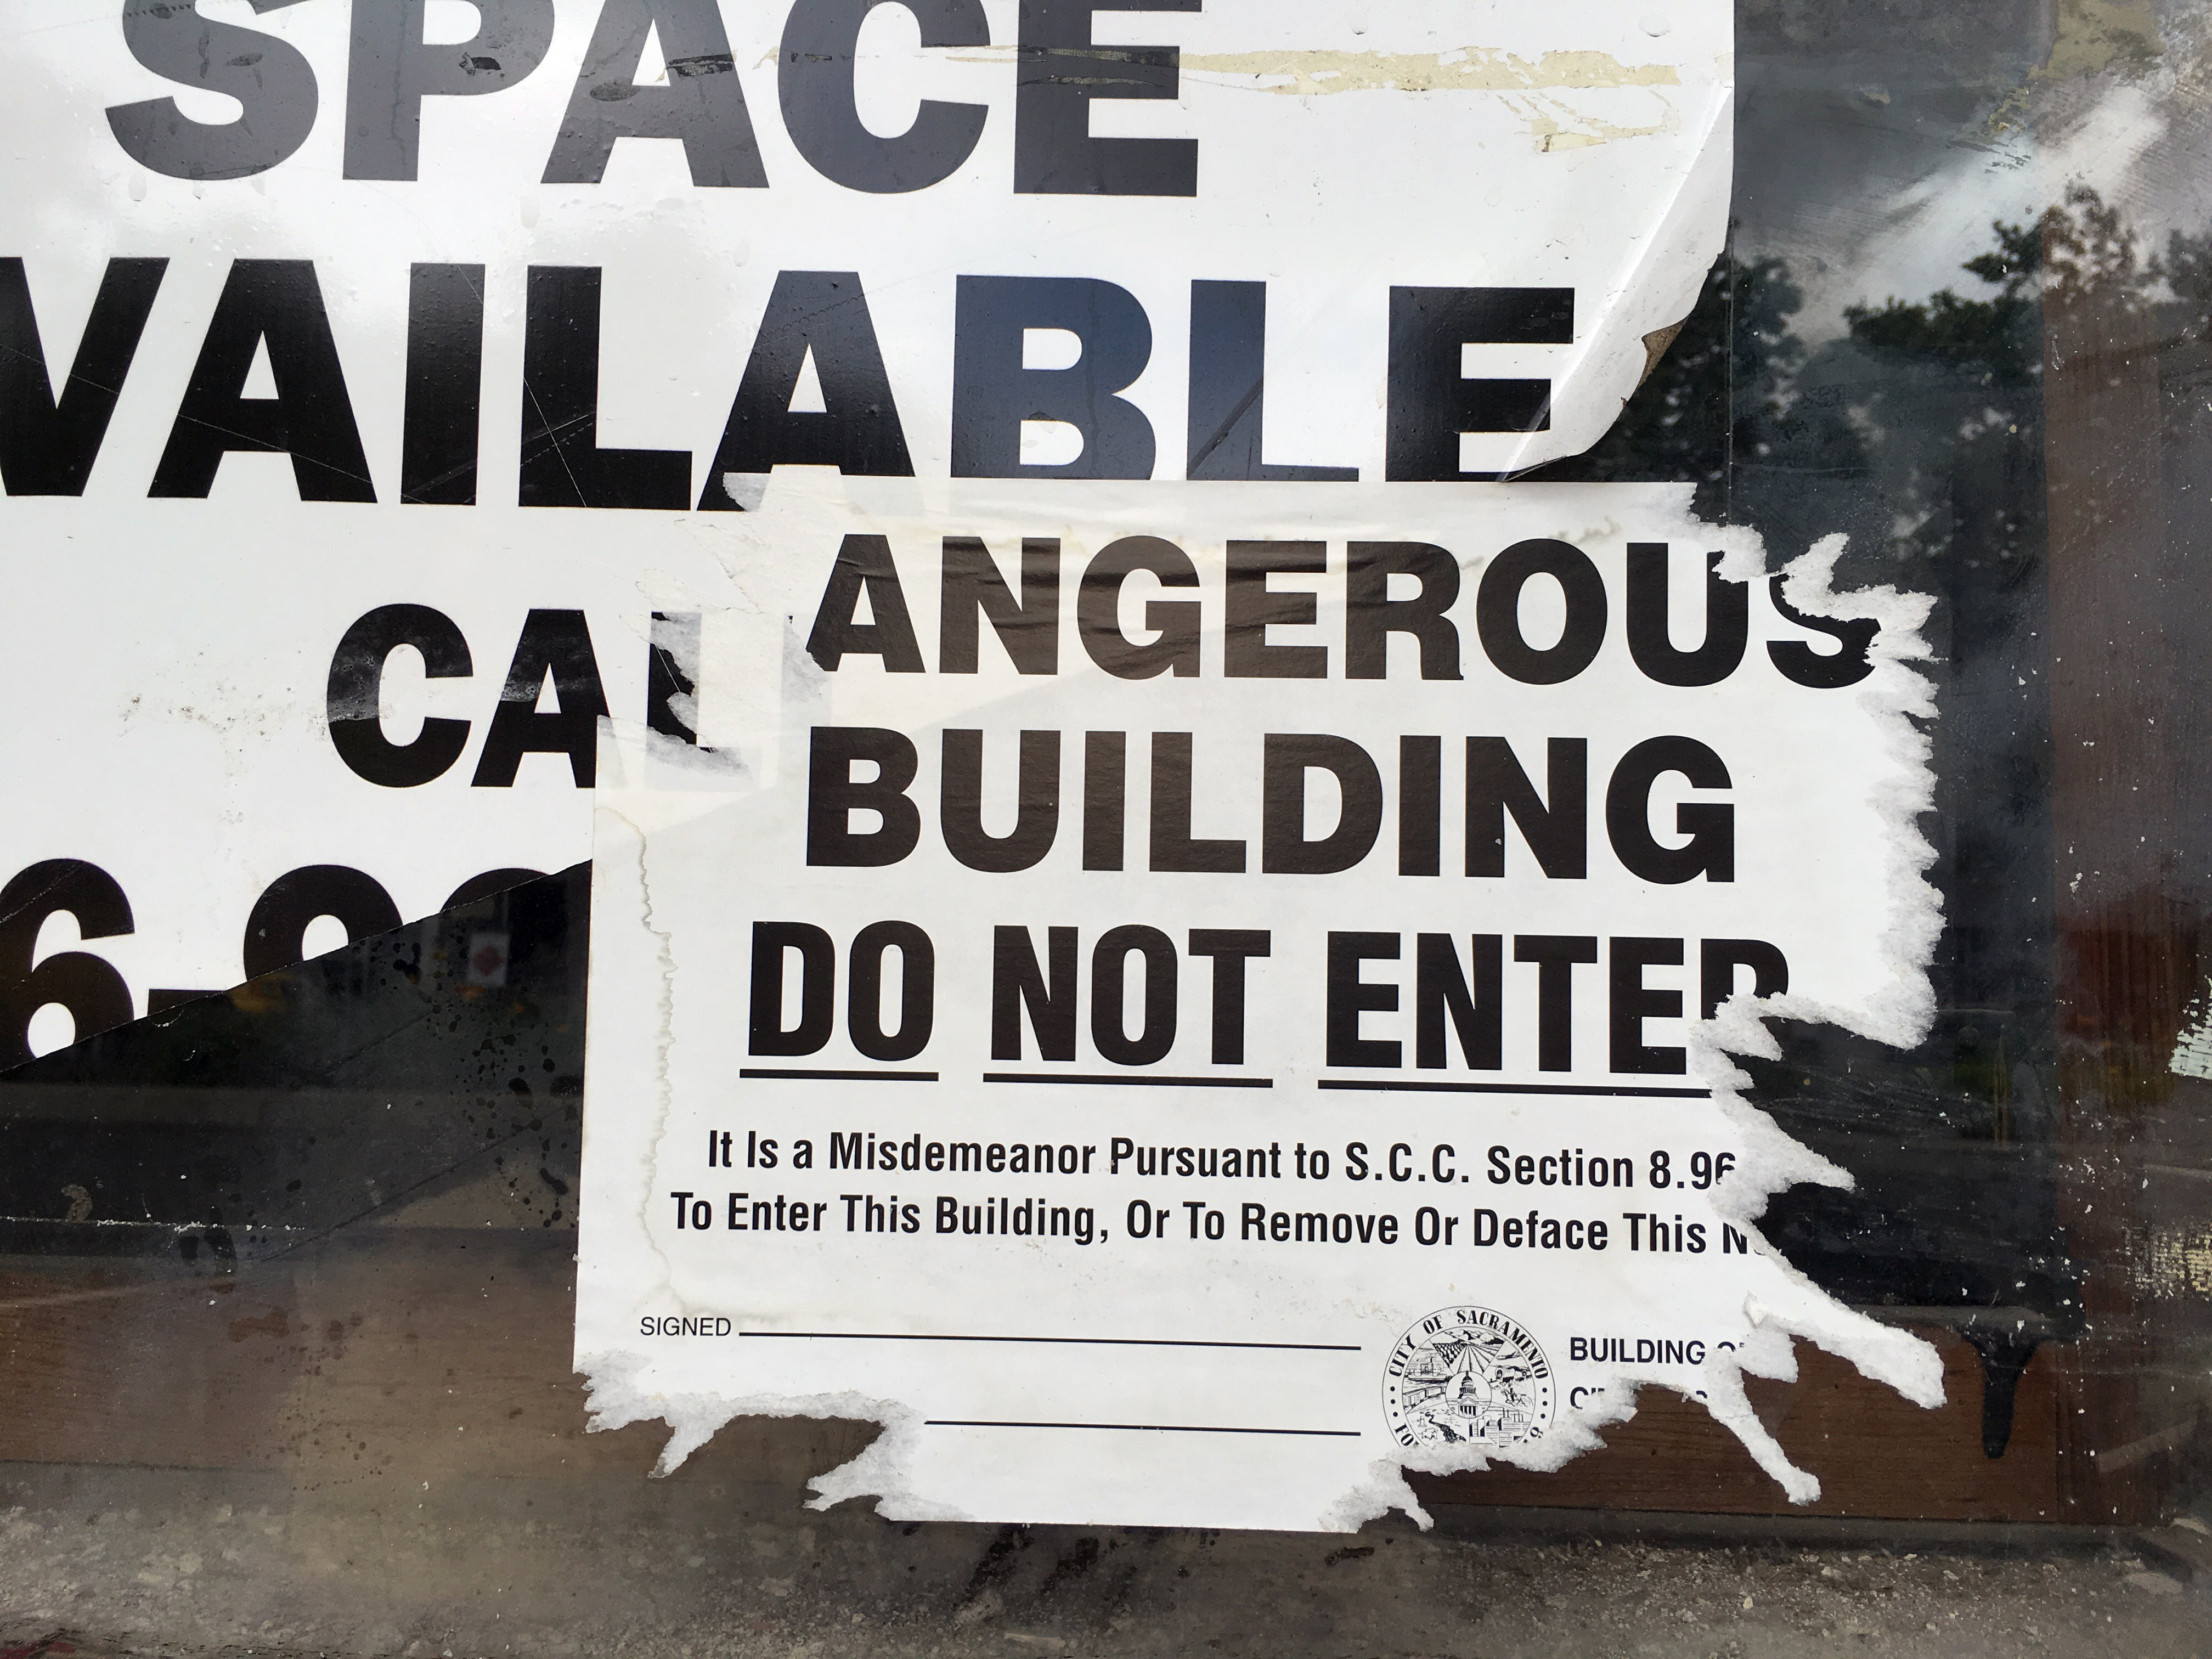
window, advertising, sign, vacant, font, poster, warning, notice, angerious